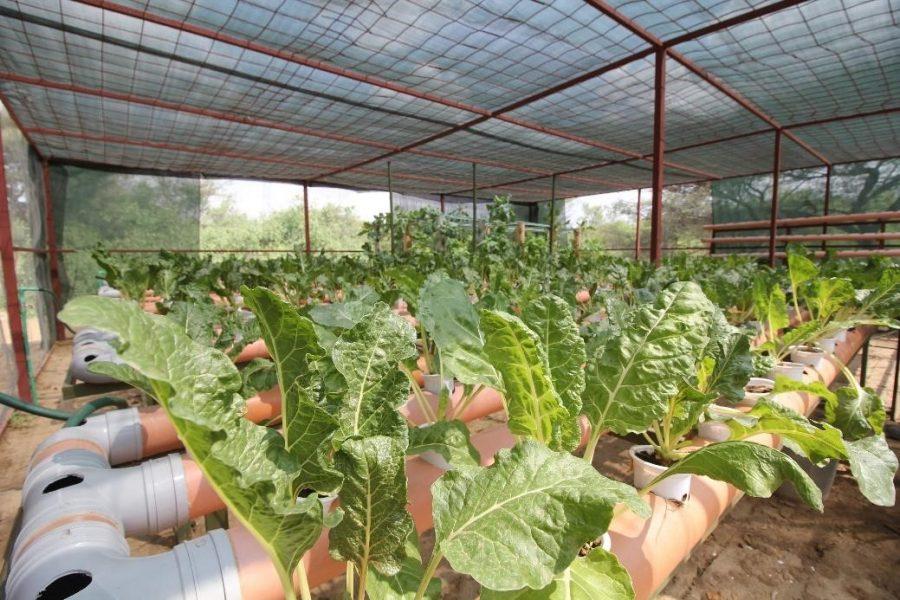
Mfumo wa kilimo cha haidroponi ndani ya muundo wenye paa la wavu labda chafu au sehemu iliyofunikwa ili kutoka kivuli.Mbele kuna safu za mimea, majani makubwa yanayoonekana kama mchicha na yaliyopandwa kwenye mabomba ya "PVC". Mpangilio huu unaonyesha matumizi ya teknolojia ya kisasa ya kilimo isiyotumia udongo na inayolenga ufanisi wa matumizi ya maji na virutubisho.